Perkiomen Bridge Hotel

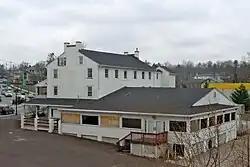
Perkiomen Bridge Hotel, April 2011

The Perkiomen Bridge Hotel, also known as Lane's Hotel, is a historic, American hotel complex that is located adjacent to the Perkiomen Bridge in Collegeville, Montgomery County, Pennsylvania.